Major depressive disorder

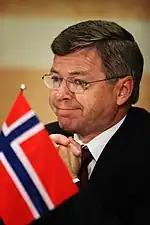
In 1998, the Norwegian PM Kjell Magne Bondevik publicly announced he would take a leave of absence in order to recover from a depressive episode.

The term "depression" itself was derived from the Latin verb , meaning "to press down". From the 14th century, "to depress" meant to subjugate or to bring down in spirits. It was used in 1665 in English author Richard Baker's "Chronicle" to refer to someone having "a great depression of spirit", and by English author Samuel Johnson in a similar sense in 1753. The term also came into use in physiology and economics. An early usage referring to a psychiatric symptom was by French psychiatrist Louis Delasiauve in 1856, and by the 1860s it was appearing in medical dictionaries to refer to a physiological and metaphorical lowering of emotional function. Since Aristotle, melancholia had been associated with men of learning and intellectual brilliance, a hazard of contemplation and creativity. However, by the 19th century, this association has largely shifted and melancholia became more commonly linked with women.